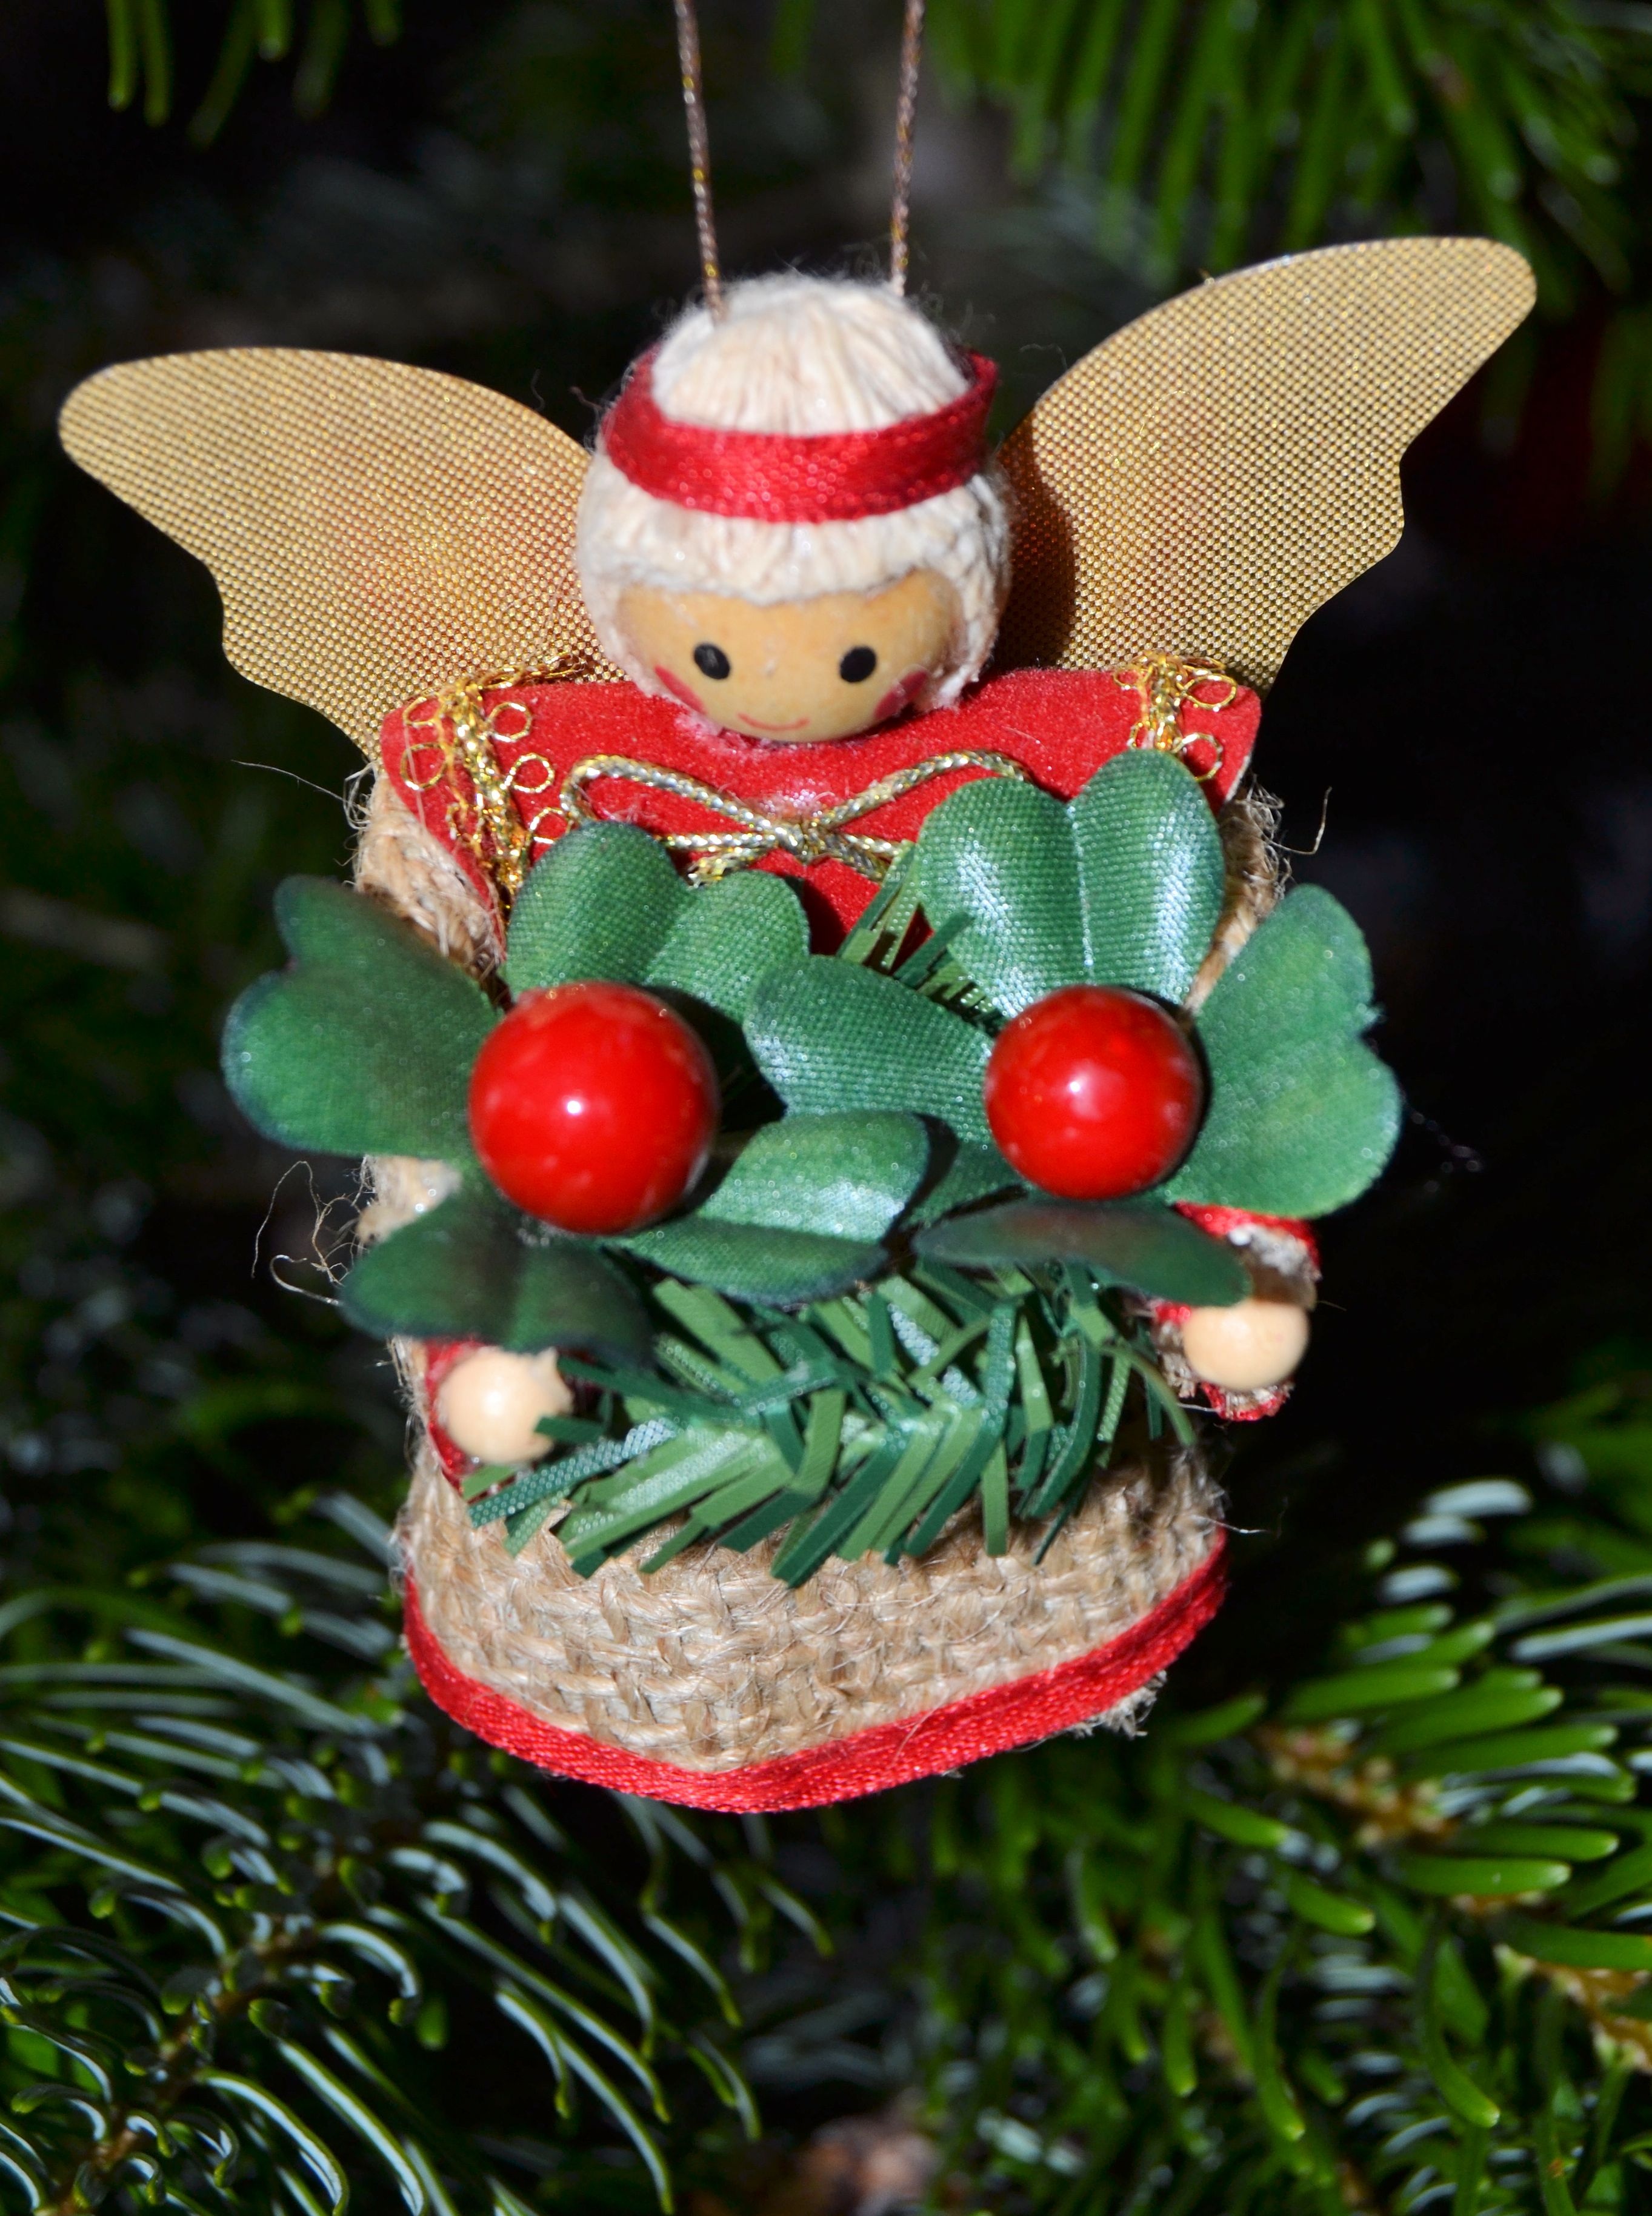
tree, branch, plant, flower, decoration, green, christmas, fir, christmas tree, christmas decoration, angel, figure, snowman, woody plant